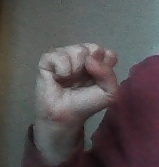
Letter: saad